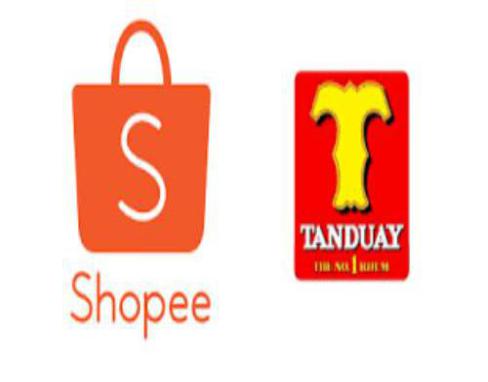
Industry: Others